Bishop of Limerick

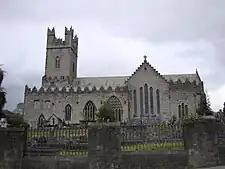
St Mary's Cathedral, Limerick, the episcopal seat of the pre-Reformation and Church of Ireland bishops.

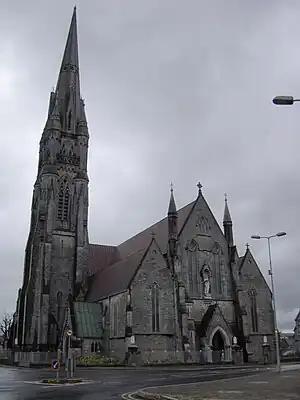
St John's Cathedral, Limerick, the episcopal seat of the Roman Catholic bishops.

The Bishop of Limerick is an episcopal title which takes its name after the city of Limerick in the Province of Munster, Ireland. In the Catholic Church it still continues as a separate title, but in the Church of Ireland it has been united with other bishoprics.